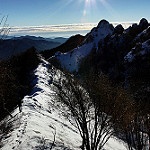
Label: mountain